Bohumil Jílek

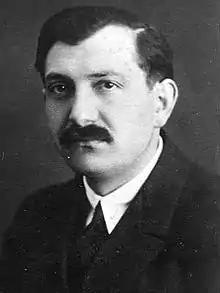

Bohumil Jílek (17 October 1892 – 3 August 1963) was a Czechoslovak politician.